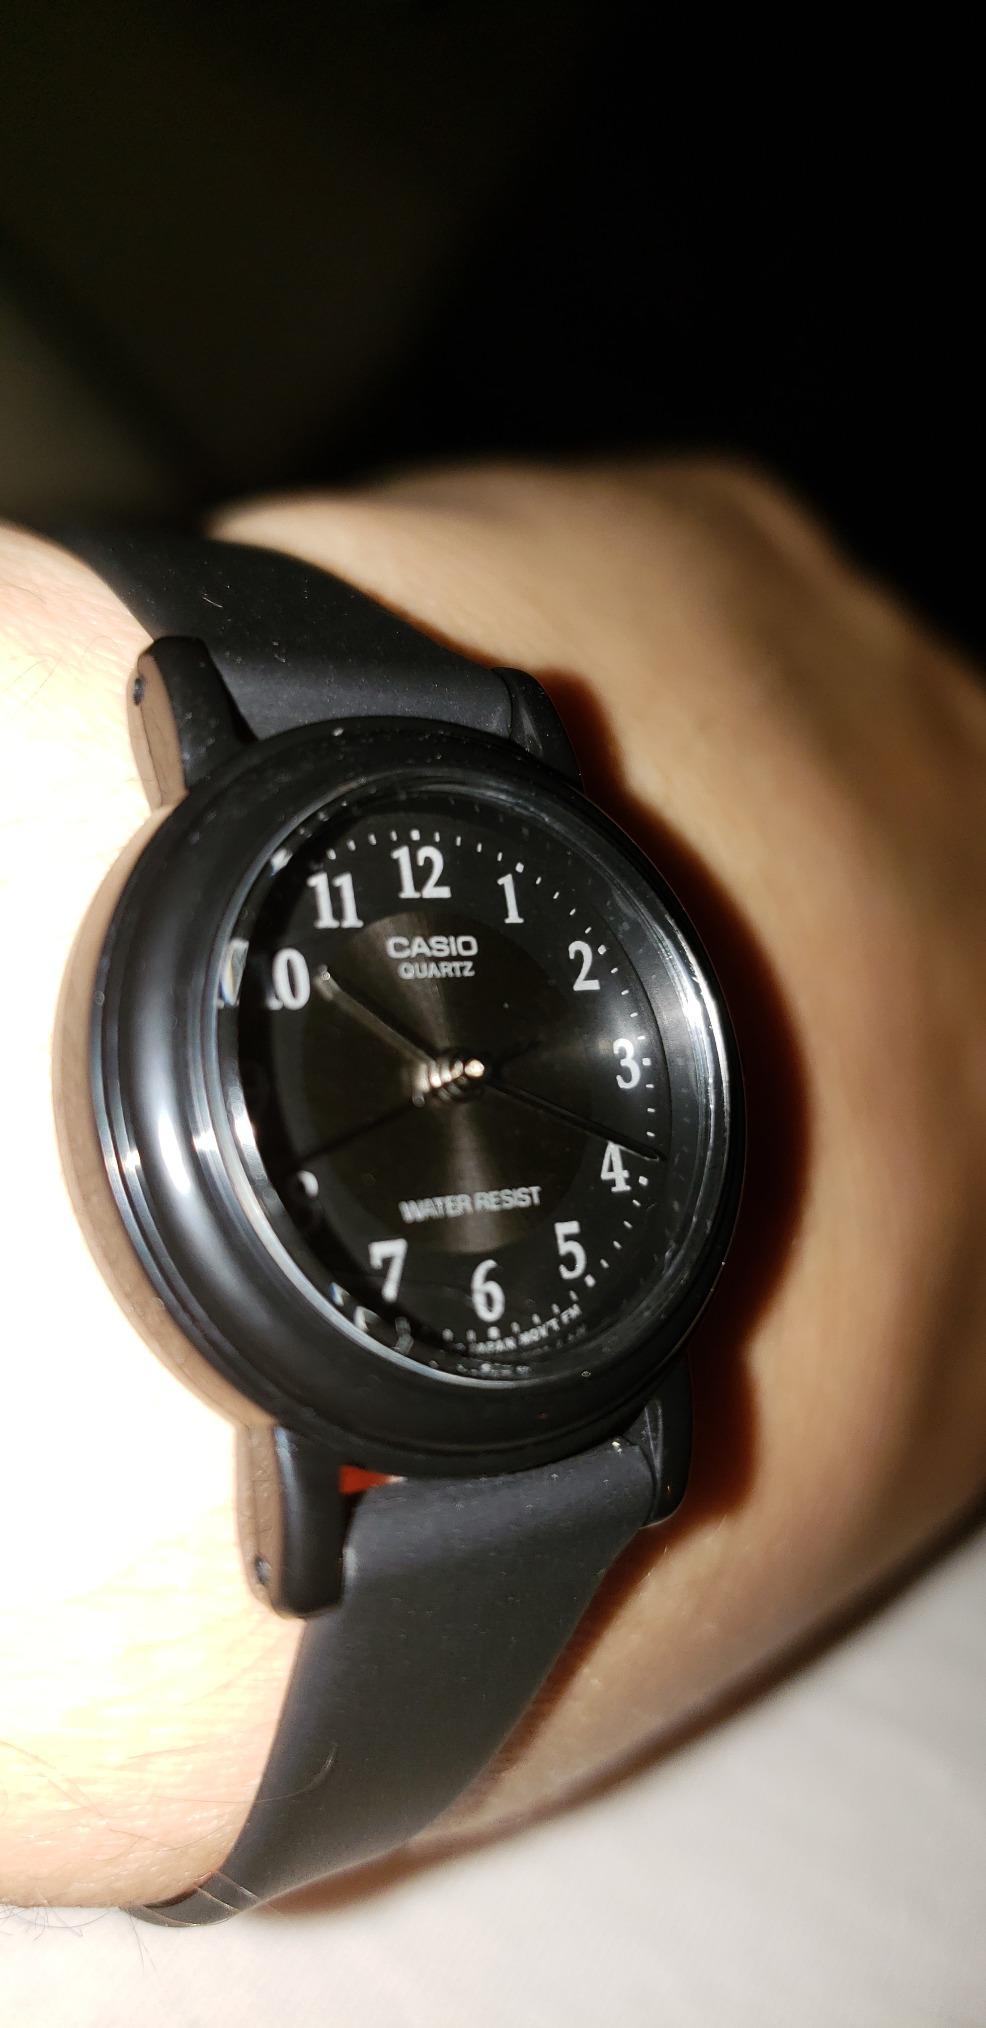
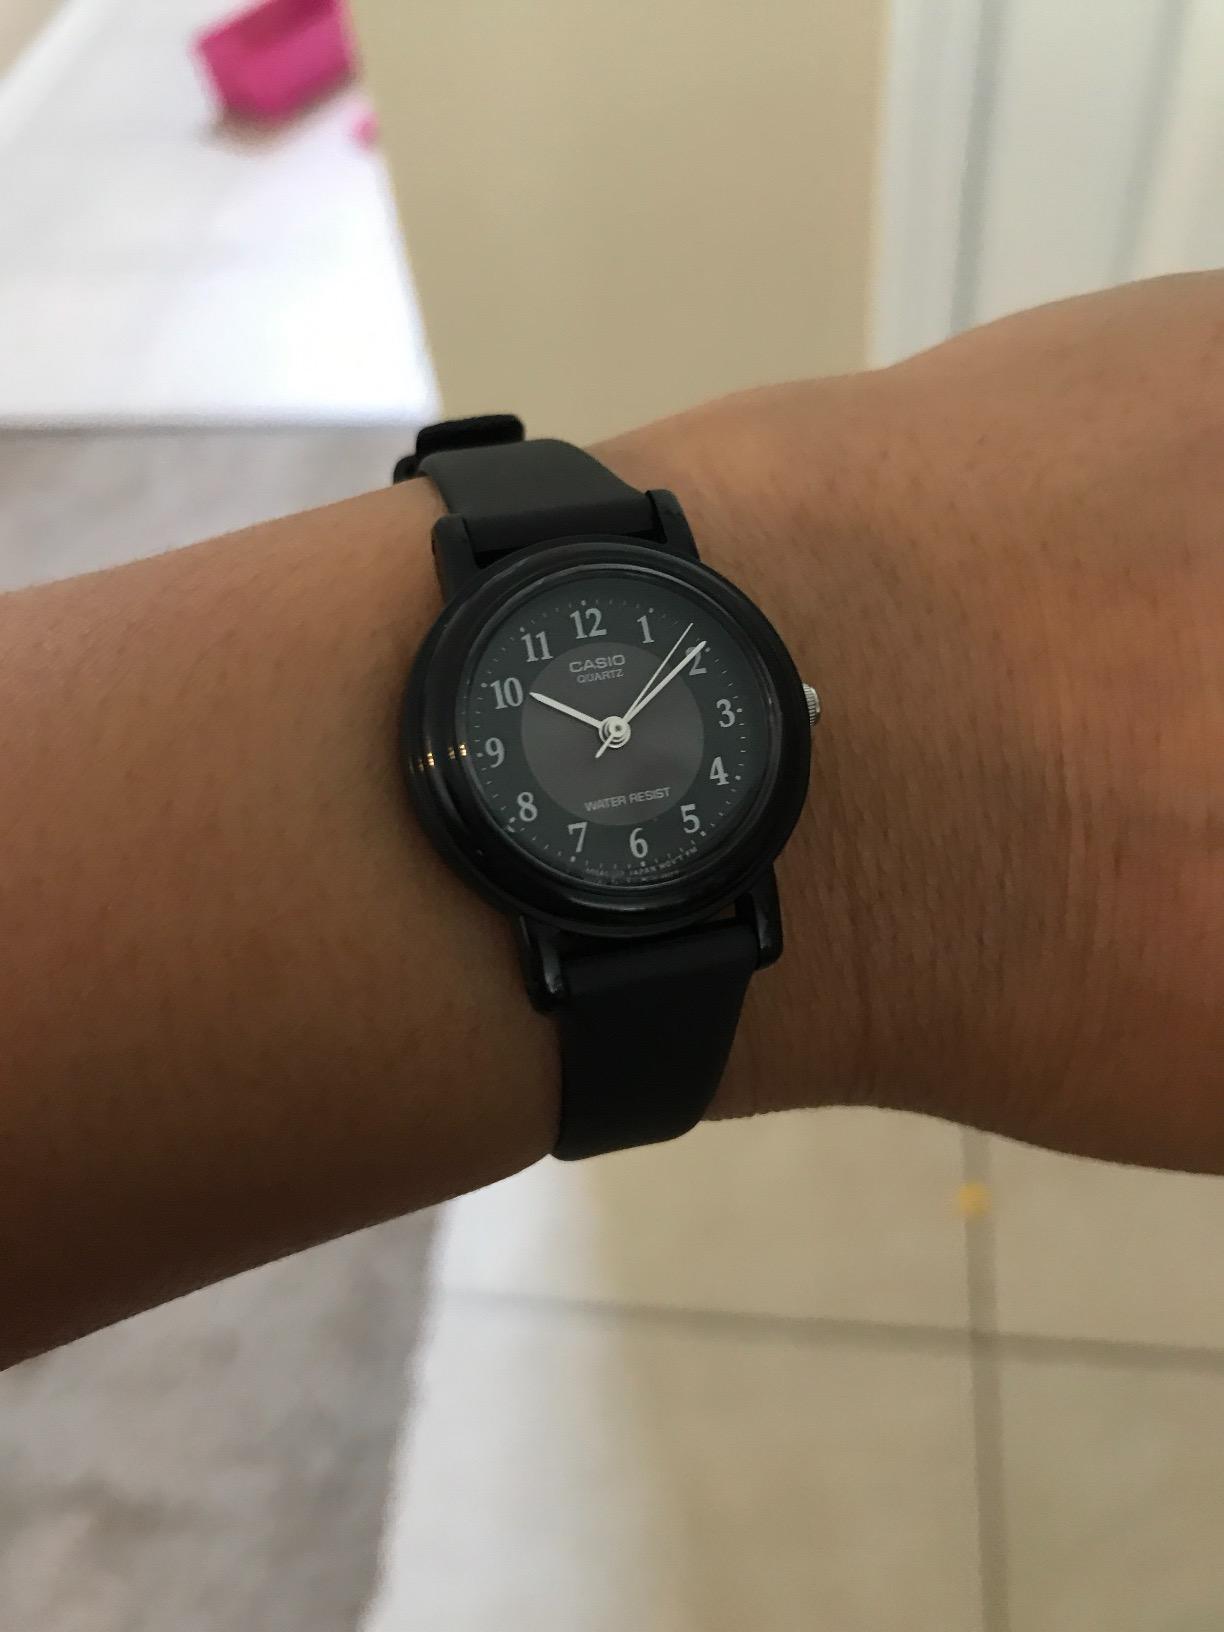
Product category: accessories_watch
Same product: yes